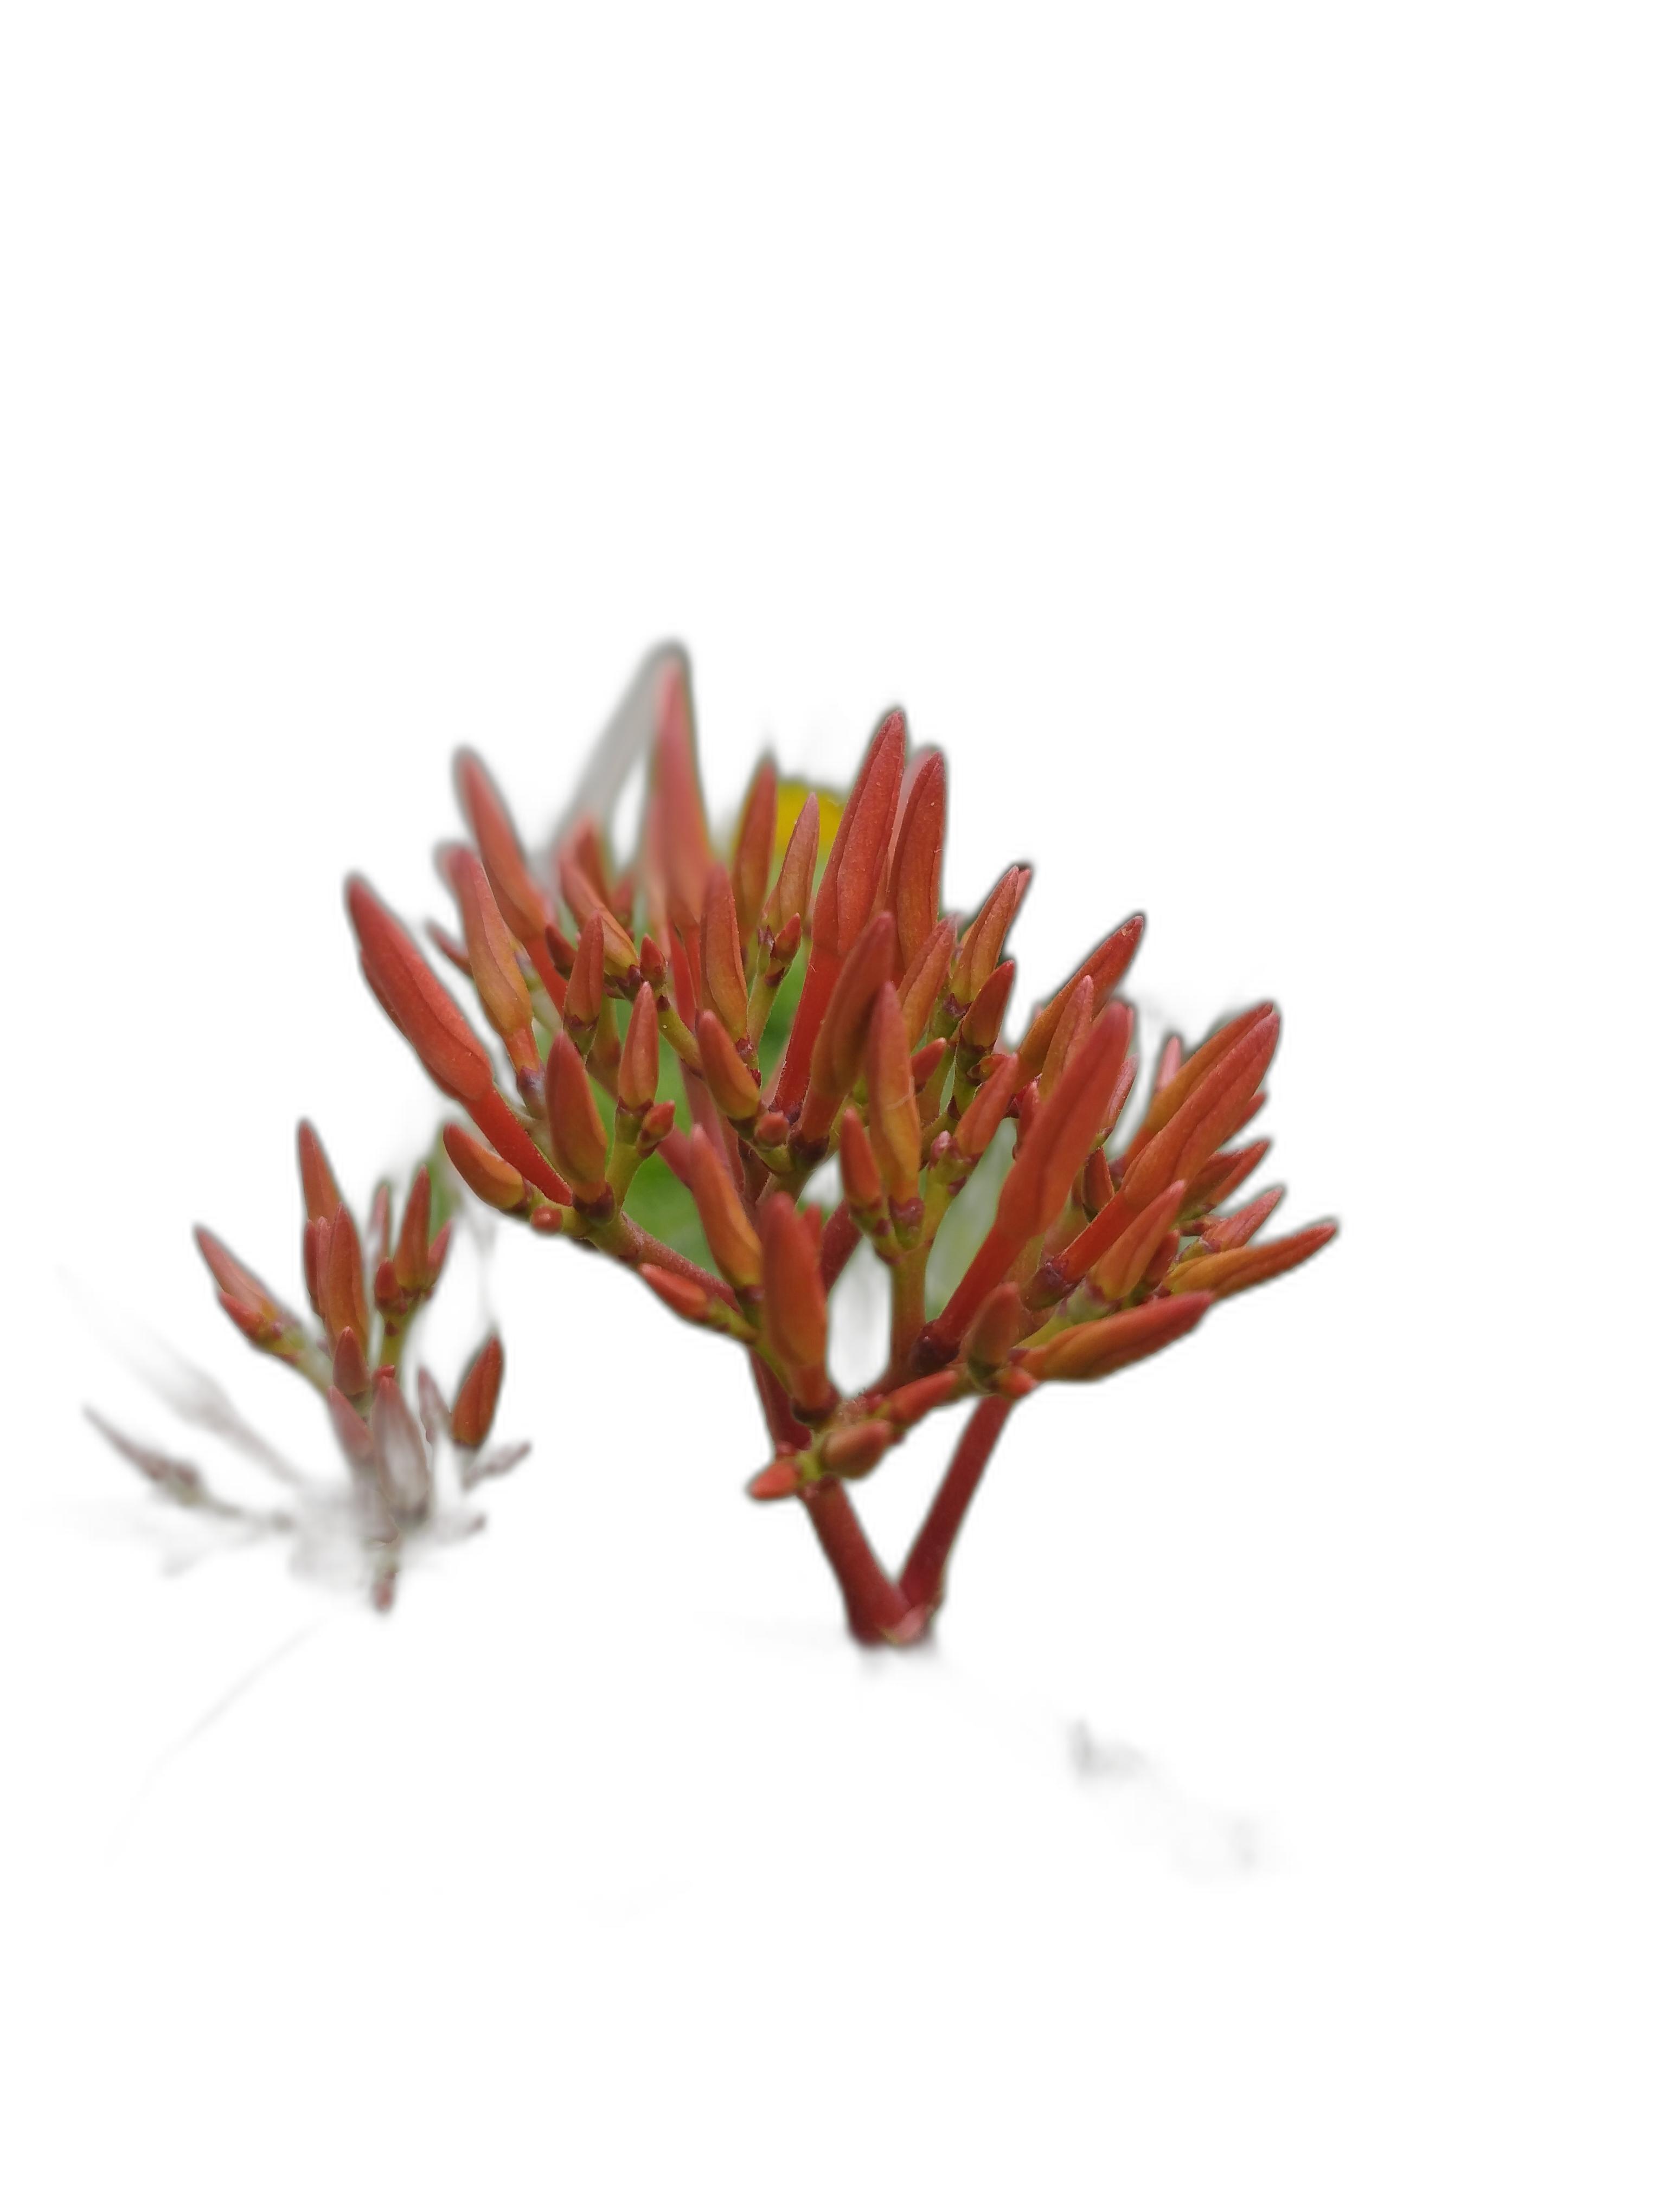
Label: Jungle geranium